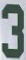
Number: 3